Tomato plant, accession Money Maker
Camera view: tilt-top (135 deg); turntable rotation: 30 degrees
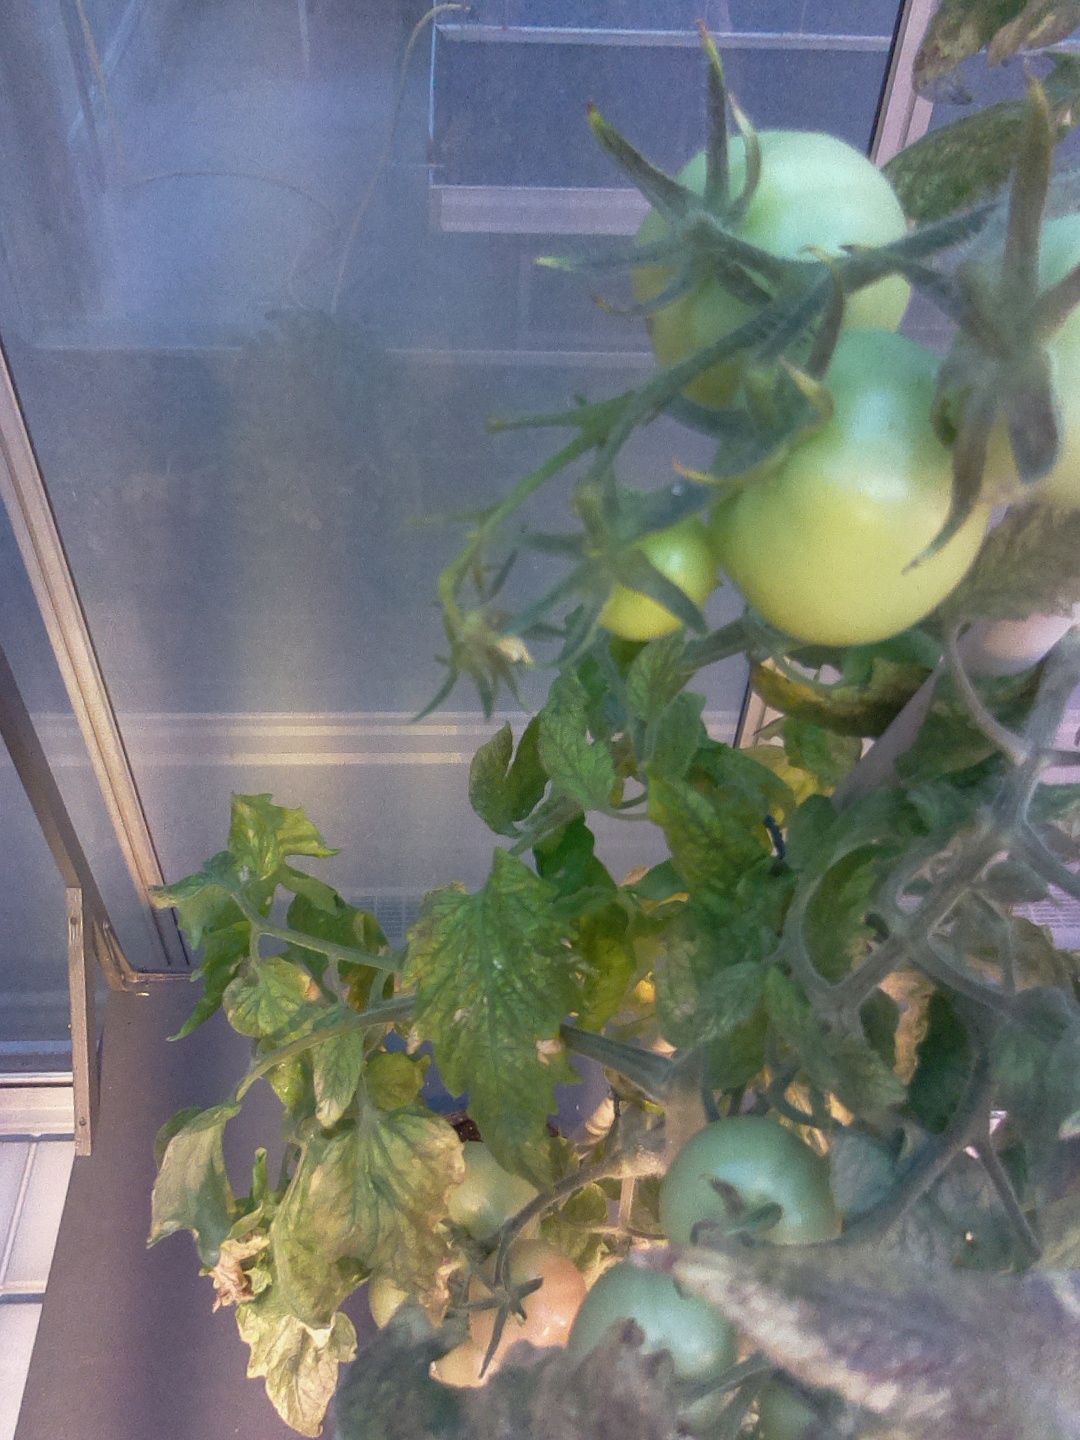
BBCH growth stage 80: fruits start showing typical ripe color (orange -> red)